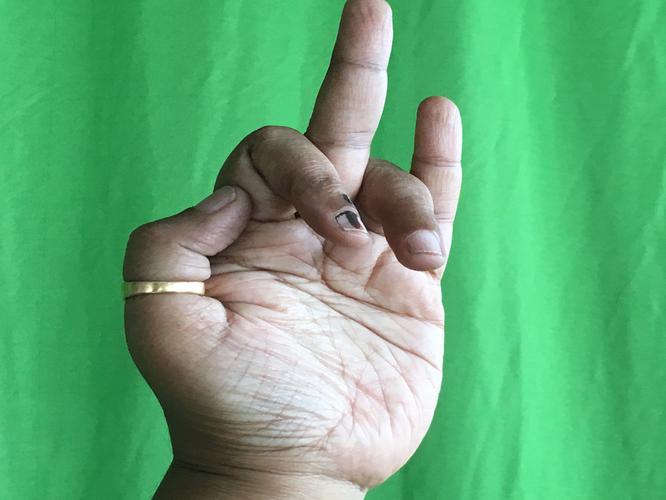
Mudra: Shukatundam
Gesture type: single_hand